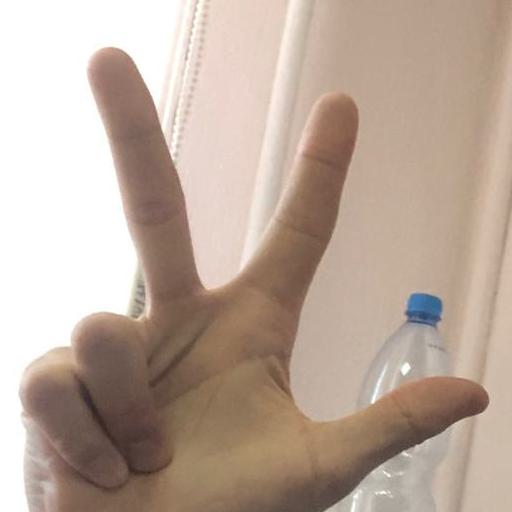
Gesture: three2